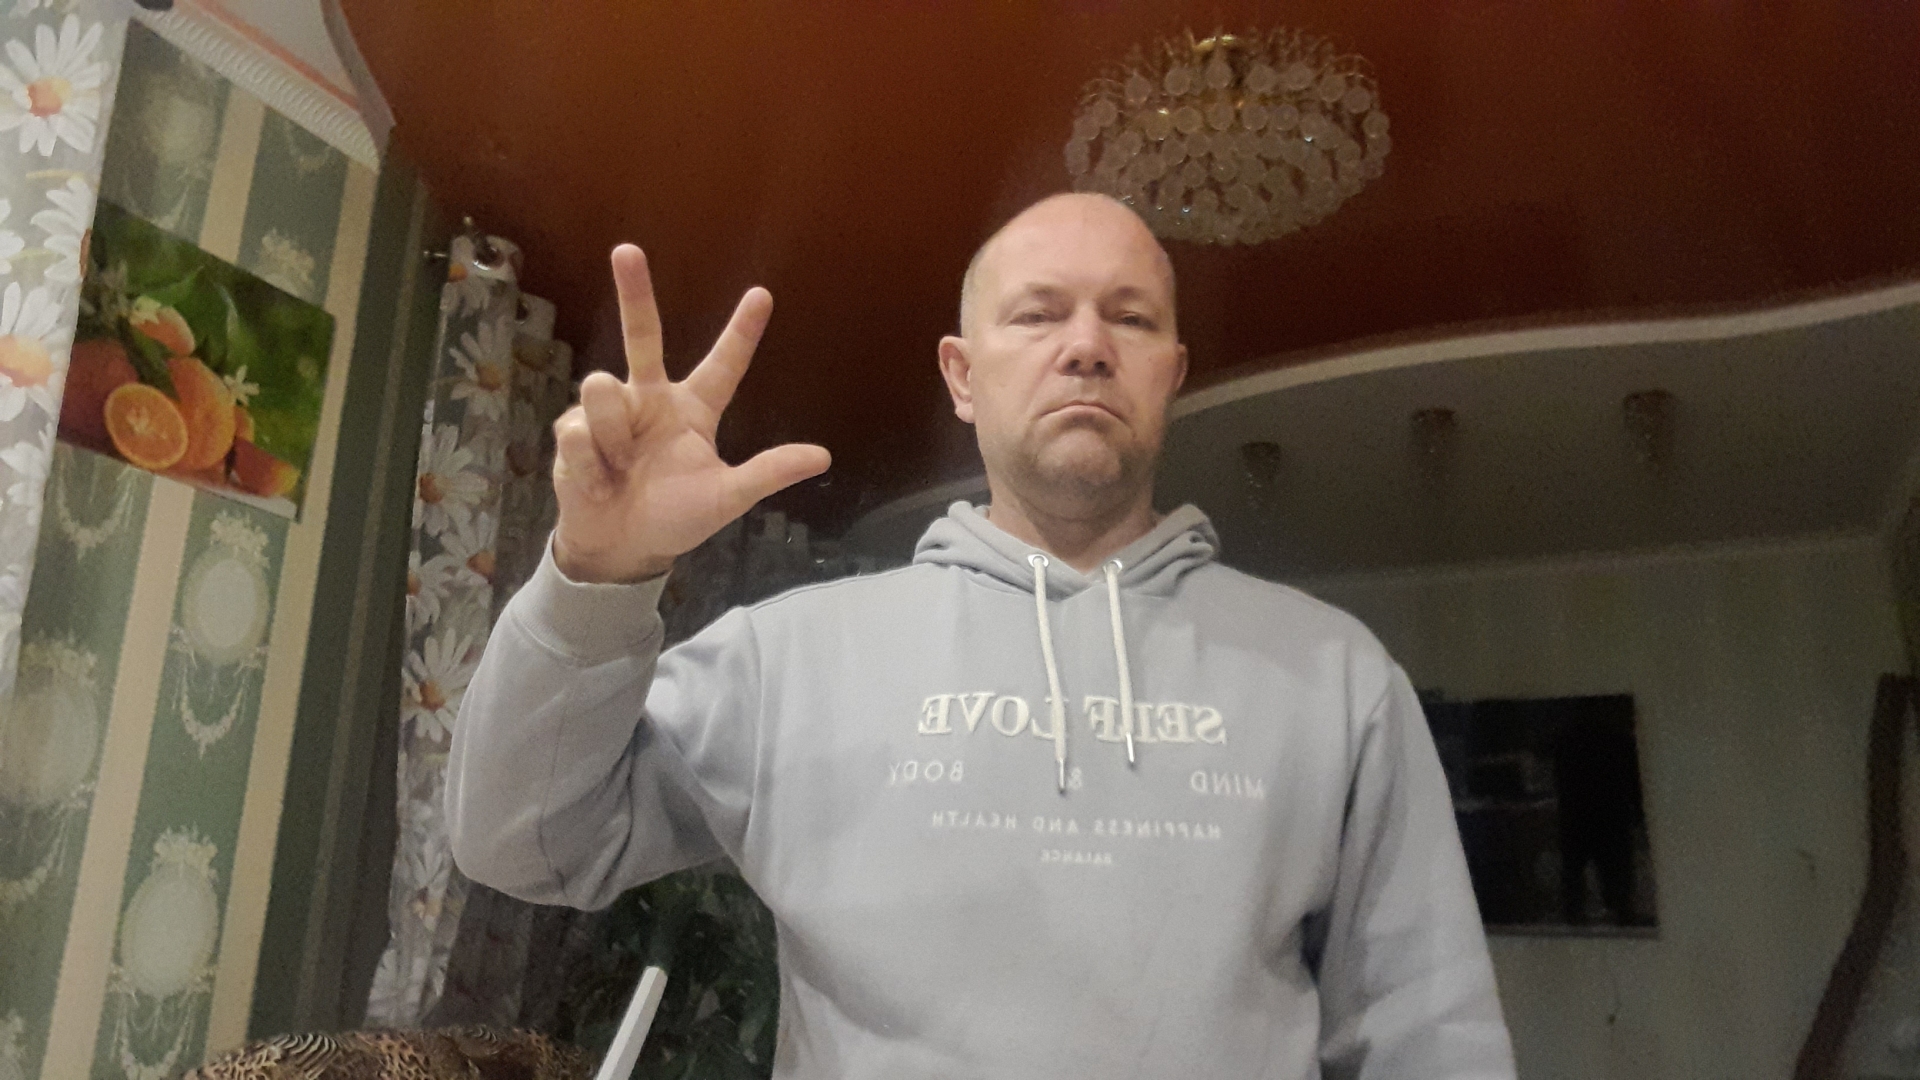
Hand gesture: three2